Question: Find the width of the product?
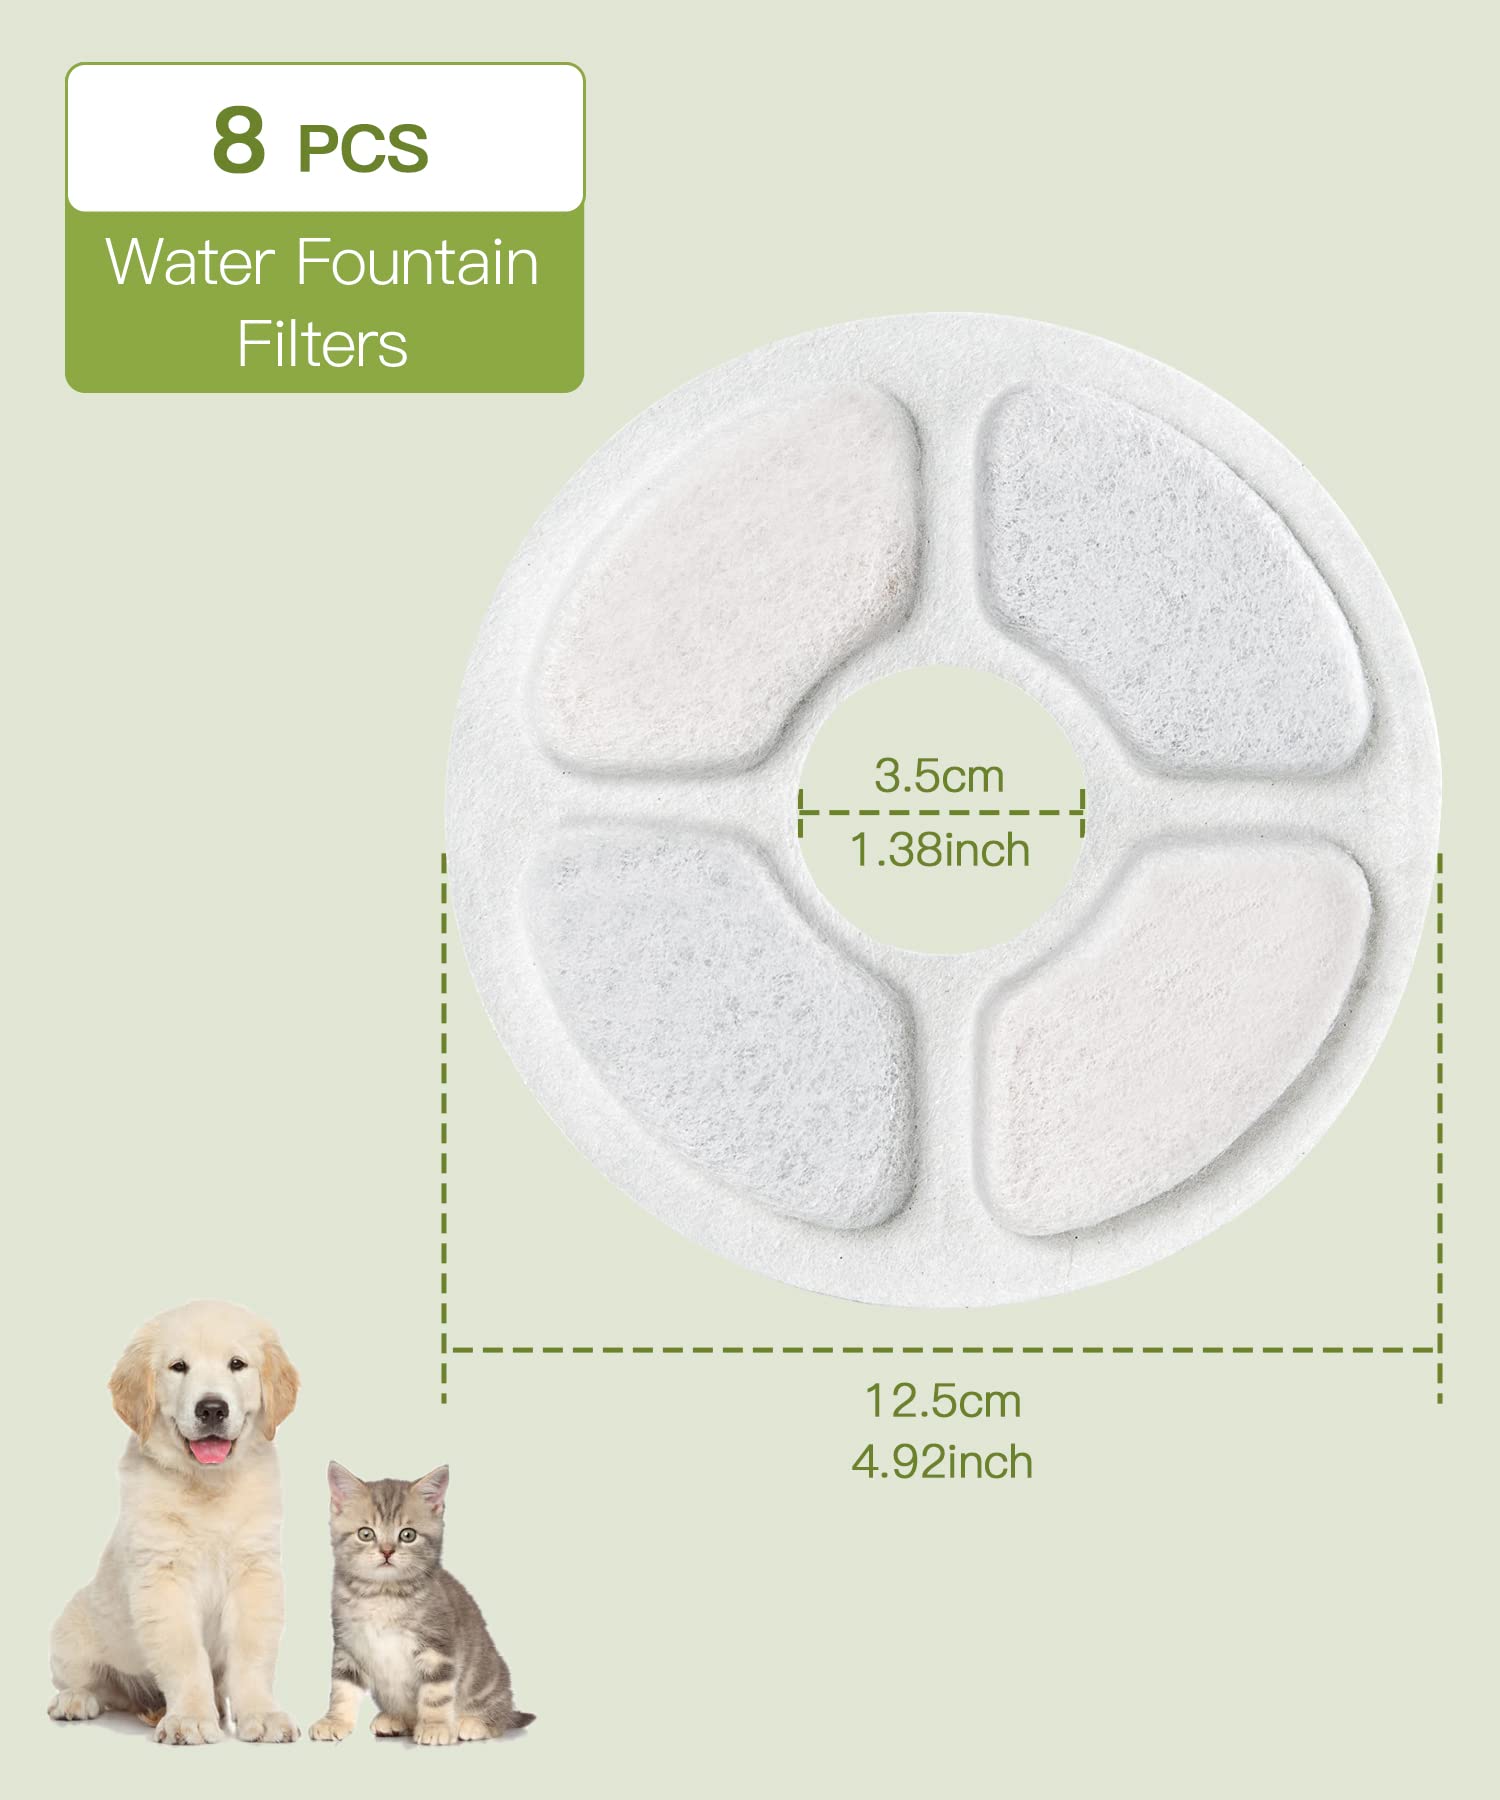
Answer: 12.5 centimetre